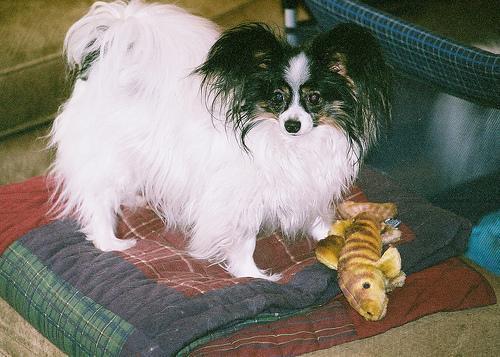
papillon